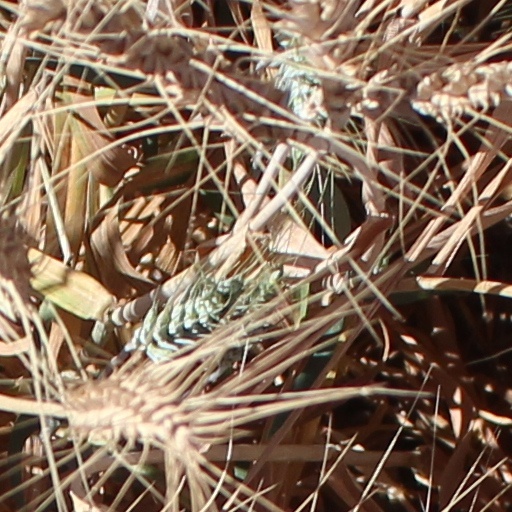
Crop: wheat